Howard Gargan

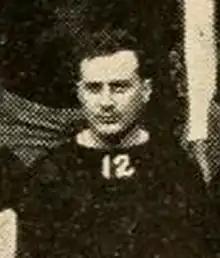
Gargan, , at Rutgers

Howard Matthew Gargan (December 12, 1886 – January 21, 1945) was an American college football player and coach. He Served as the head football coach at Fordham University from 1908 to 1909 and at Rutgers University from 1910 to 1912, compiling a career head coaching record of 22–12–6.